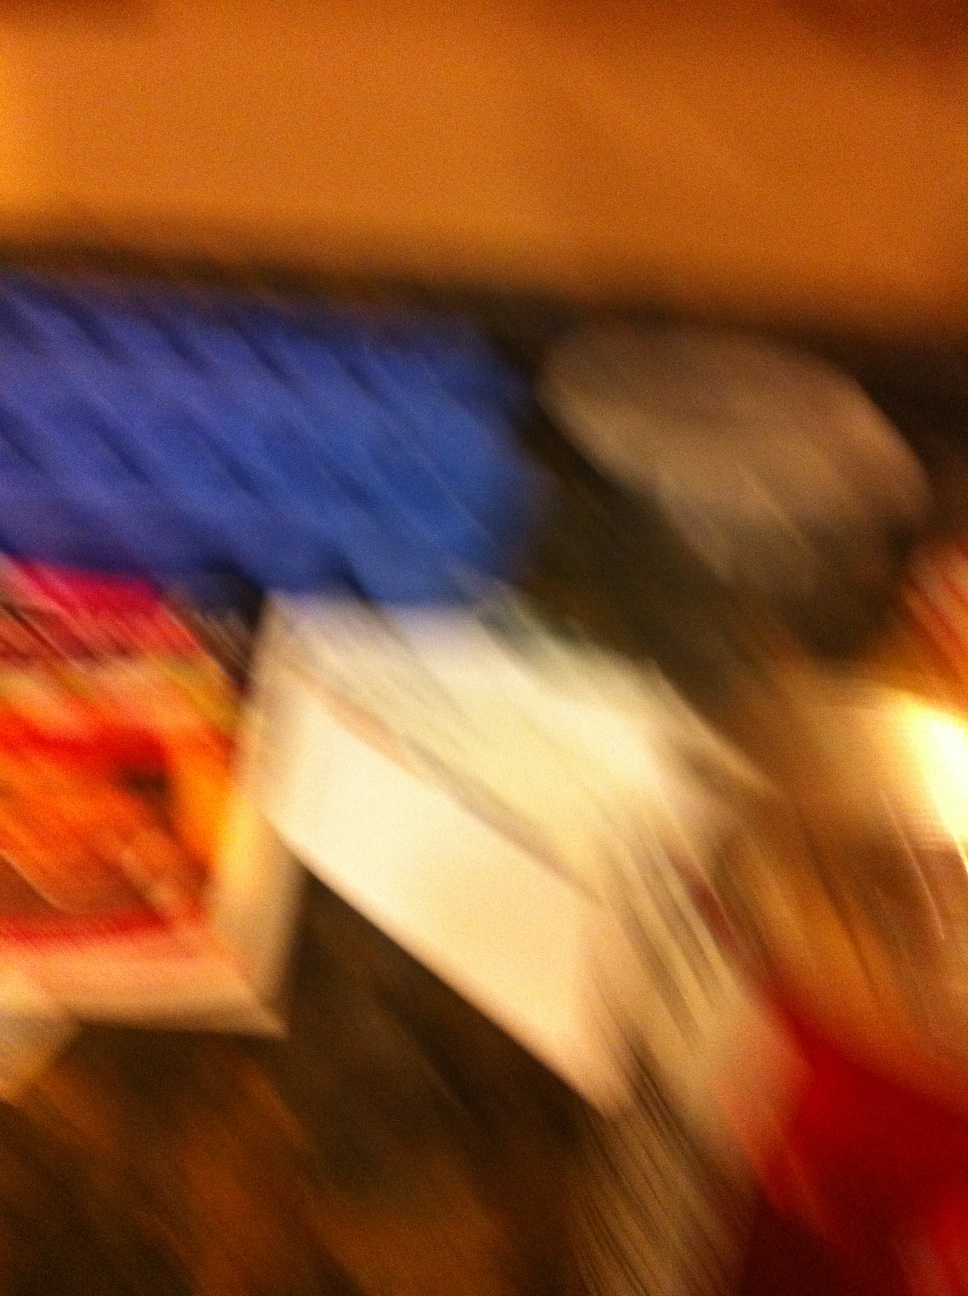Question: What is this?
Answer: unanswerable